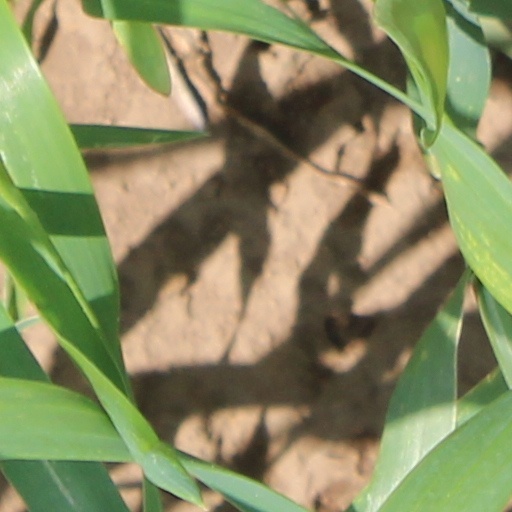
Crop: wheat